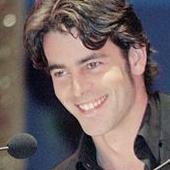
Age: 36